Blackstone Legal Fellowship

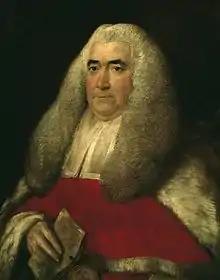
Sir William Blackstone in 1774

Blackstone Legal Fellowship was founded in 2000 with a class of 24 interns. In 2012, when Sears was asked about the major achievements of ADF, he said "among the things I am most thankful for are our Blackstone Legal Fellowship graduates." The program is named for Sir William Blackstone, the eighteenth century English legal scholar and jurist whose commentaries on the common law had, according to some legal scholars, a profound impact on the founders of the United States. Blackstone training program promotes the doctrine of "natural law."